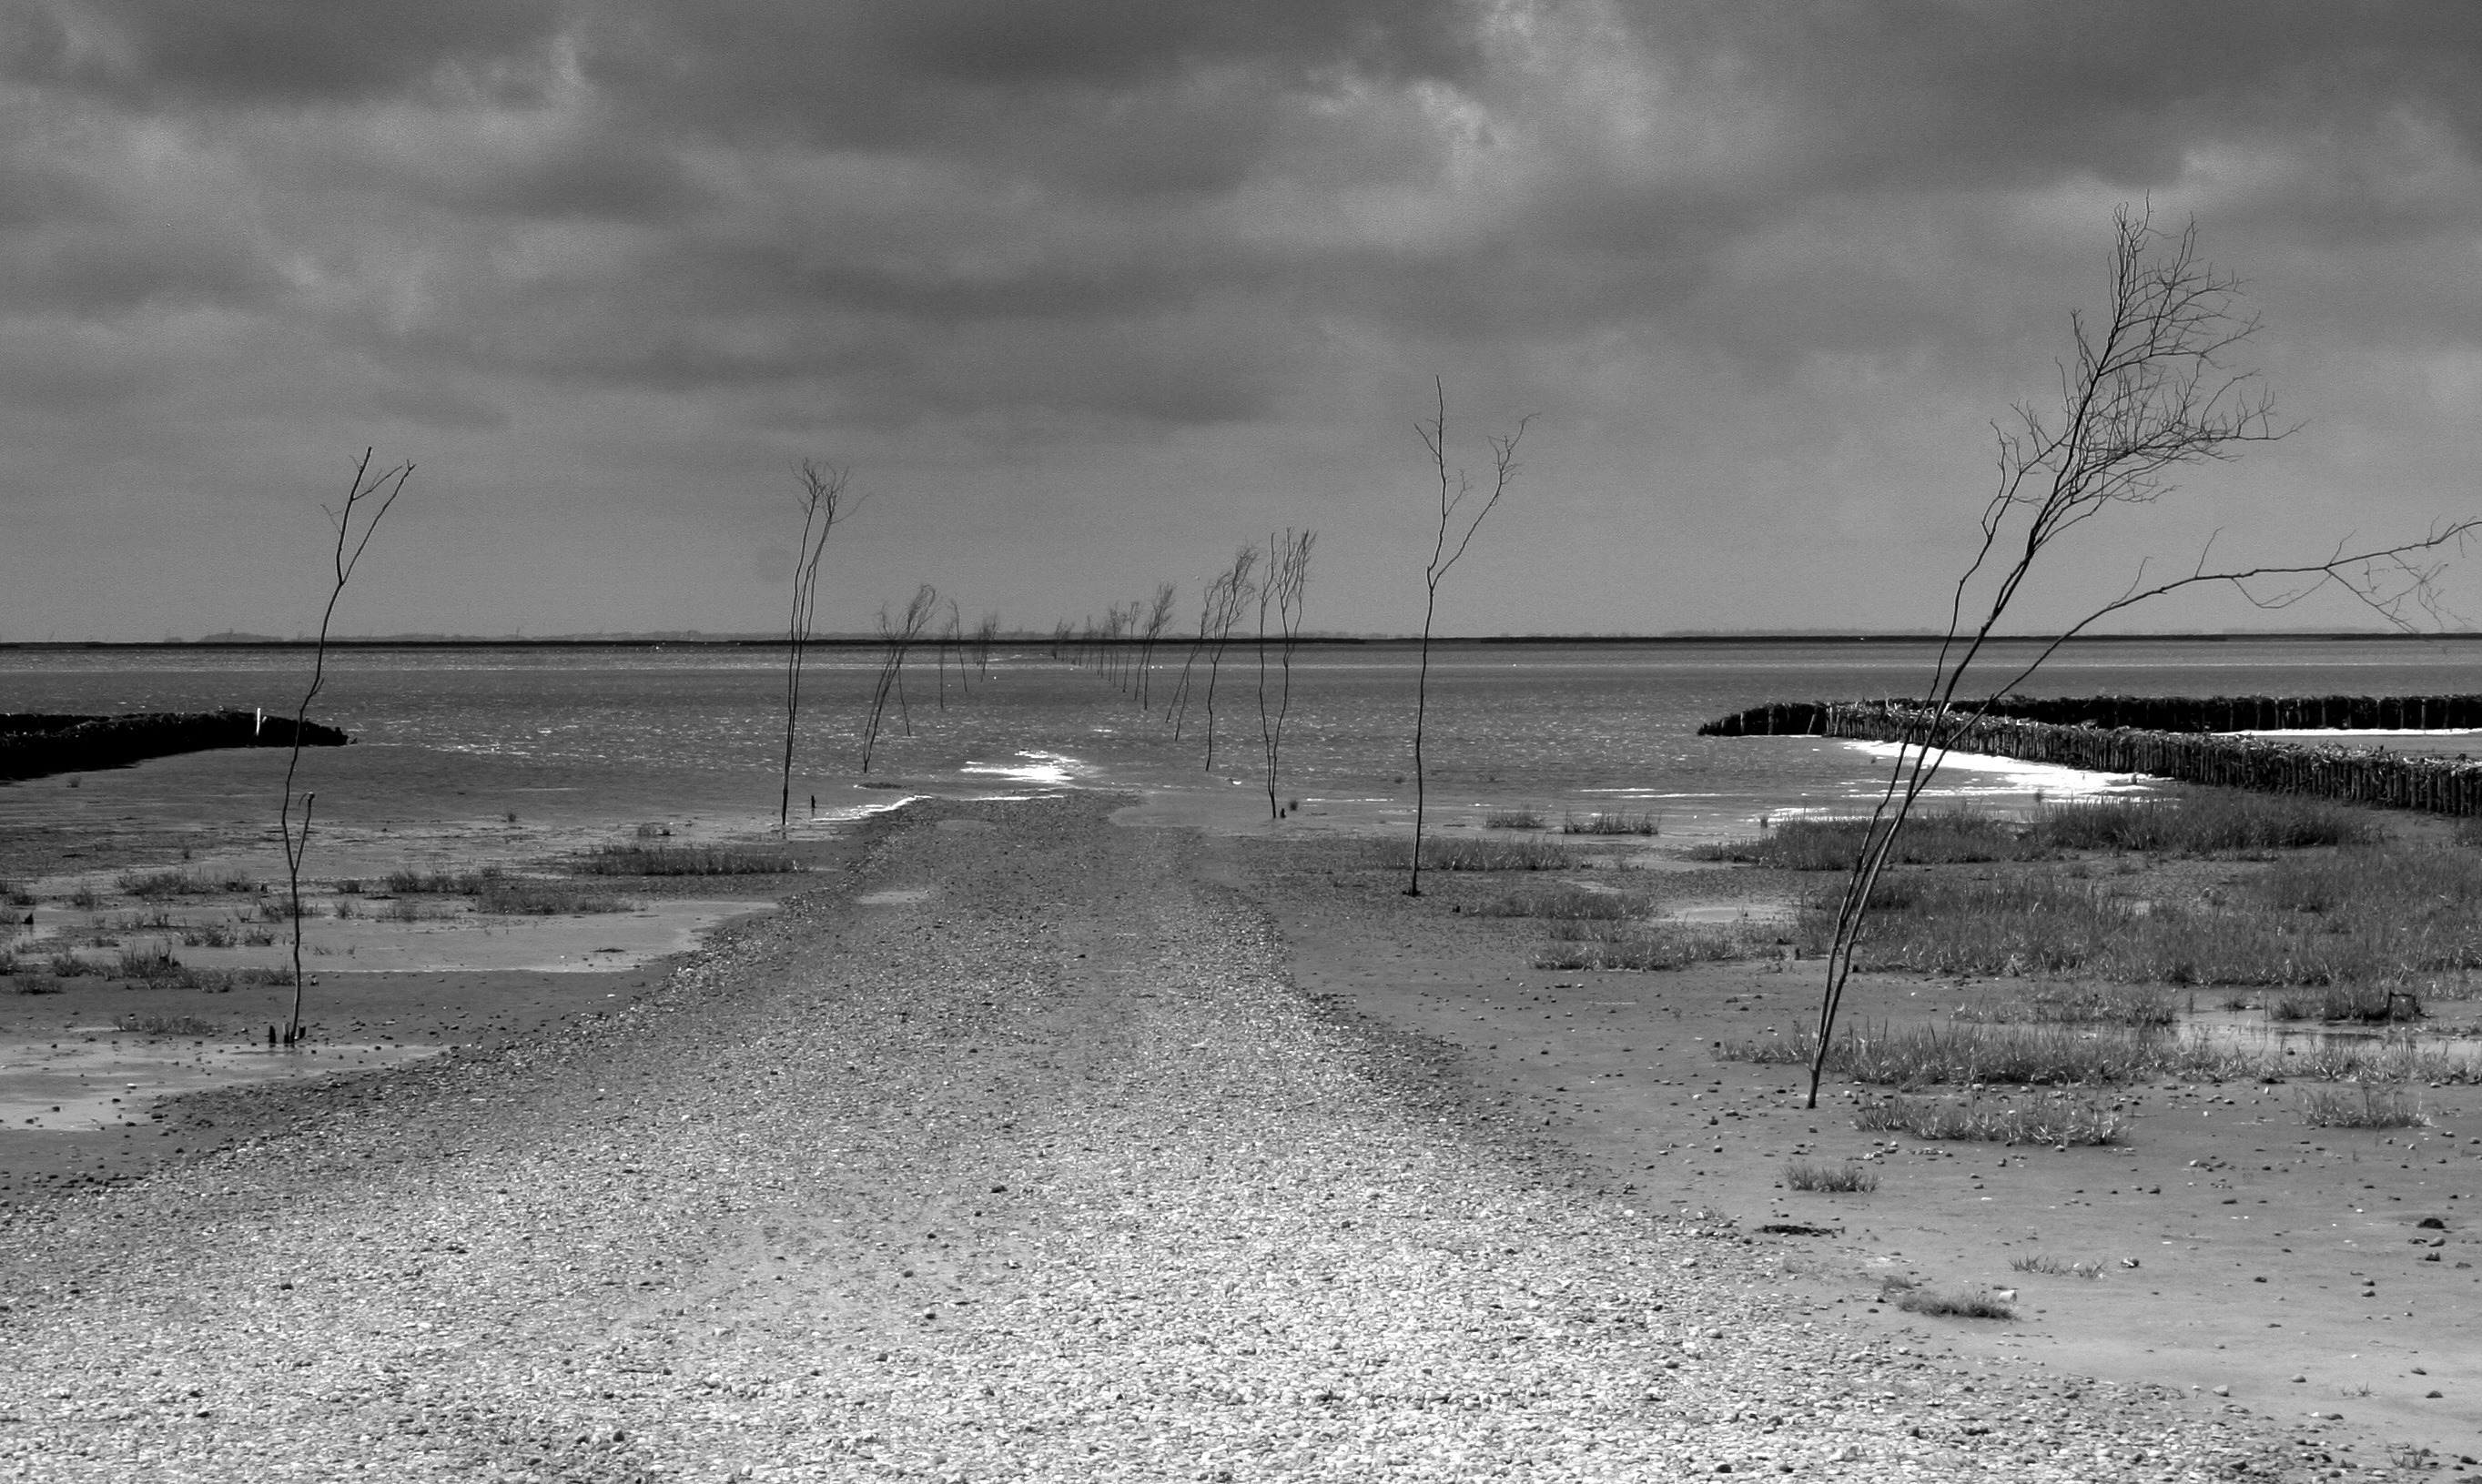
sea, coast, sand, horizon, snow, winter, cloud, black and white, shore, wave, wind, weather, storm, monochrome, emptiness, monochrome photography, mudflat